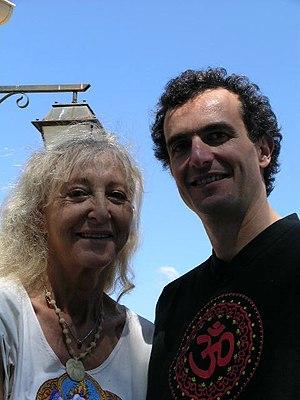
Margot Anand est une auteure née en France, connue pour ses ouvrages sur le tantrisme et « l'extase sexuelle ».